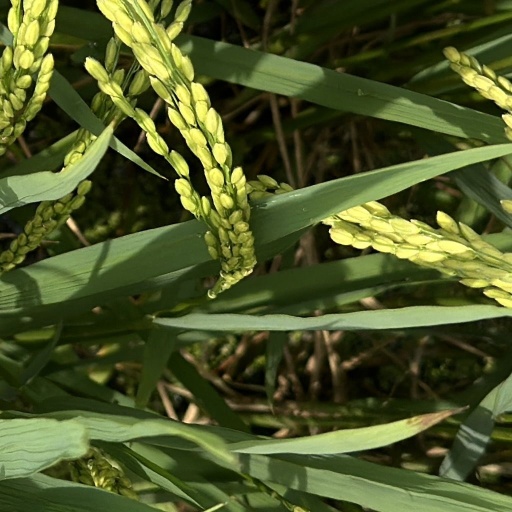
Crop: rice